Thierry Groensteen

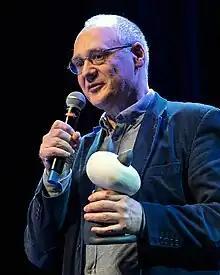
Groensteen in 2023

Thierry Groensteen (born 18 April 1957, Uccle, Brussels) is a Belgian comics researcher and theorist.